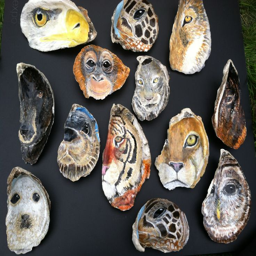
i have been inspired by nature for as long as i can remember .